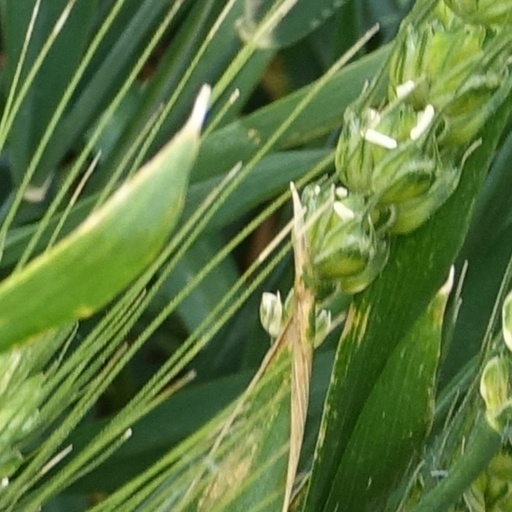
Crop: wheat